George Vivian Paul

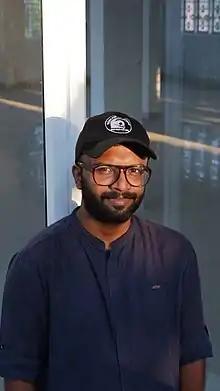
George Vivian Paul in 2020

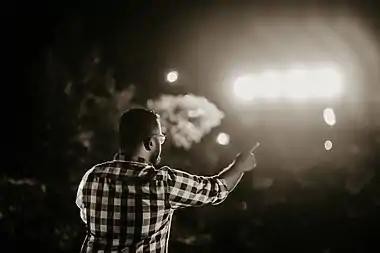
Vivian performing in an event in Kerala

George Vivian Paul is an Indian standup comedian, writer, actor and podcaster and co-founder of Kochin Komedians from the state of Kerala. He also organises standup comedy shows on busy streets, thus making him the nation's first street comic to be recognised.